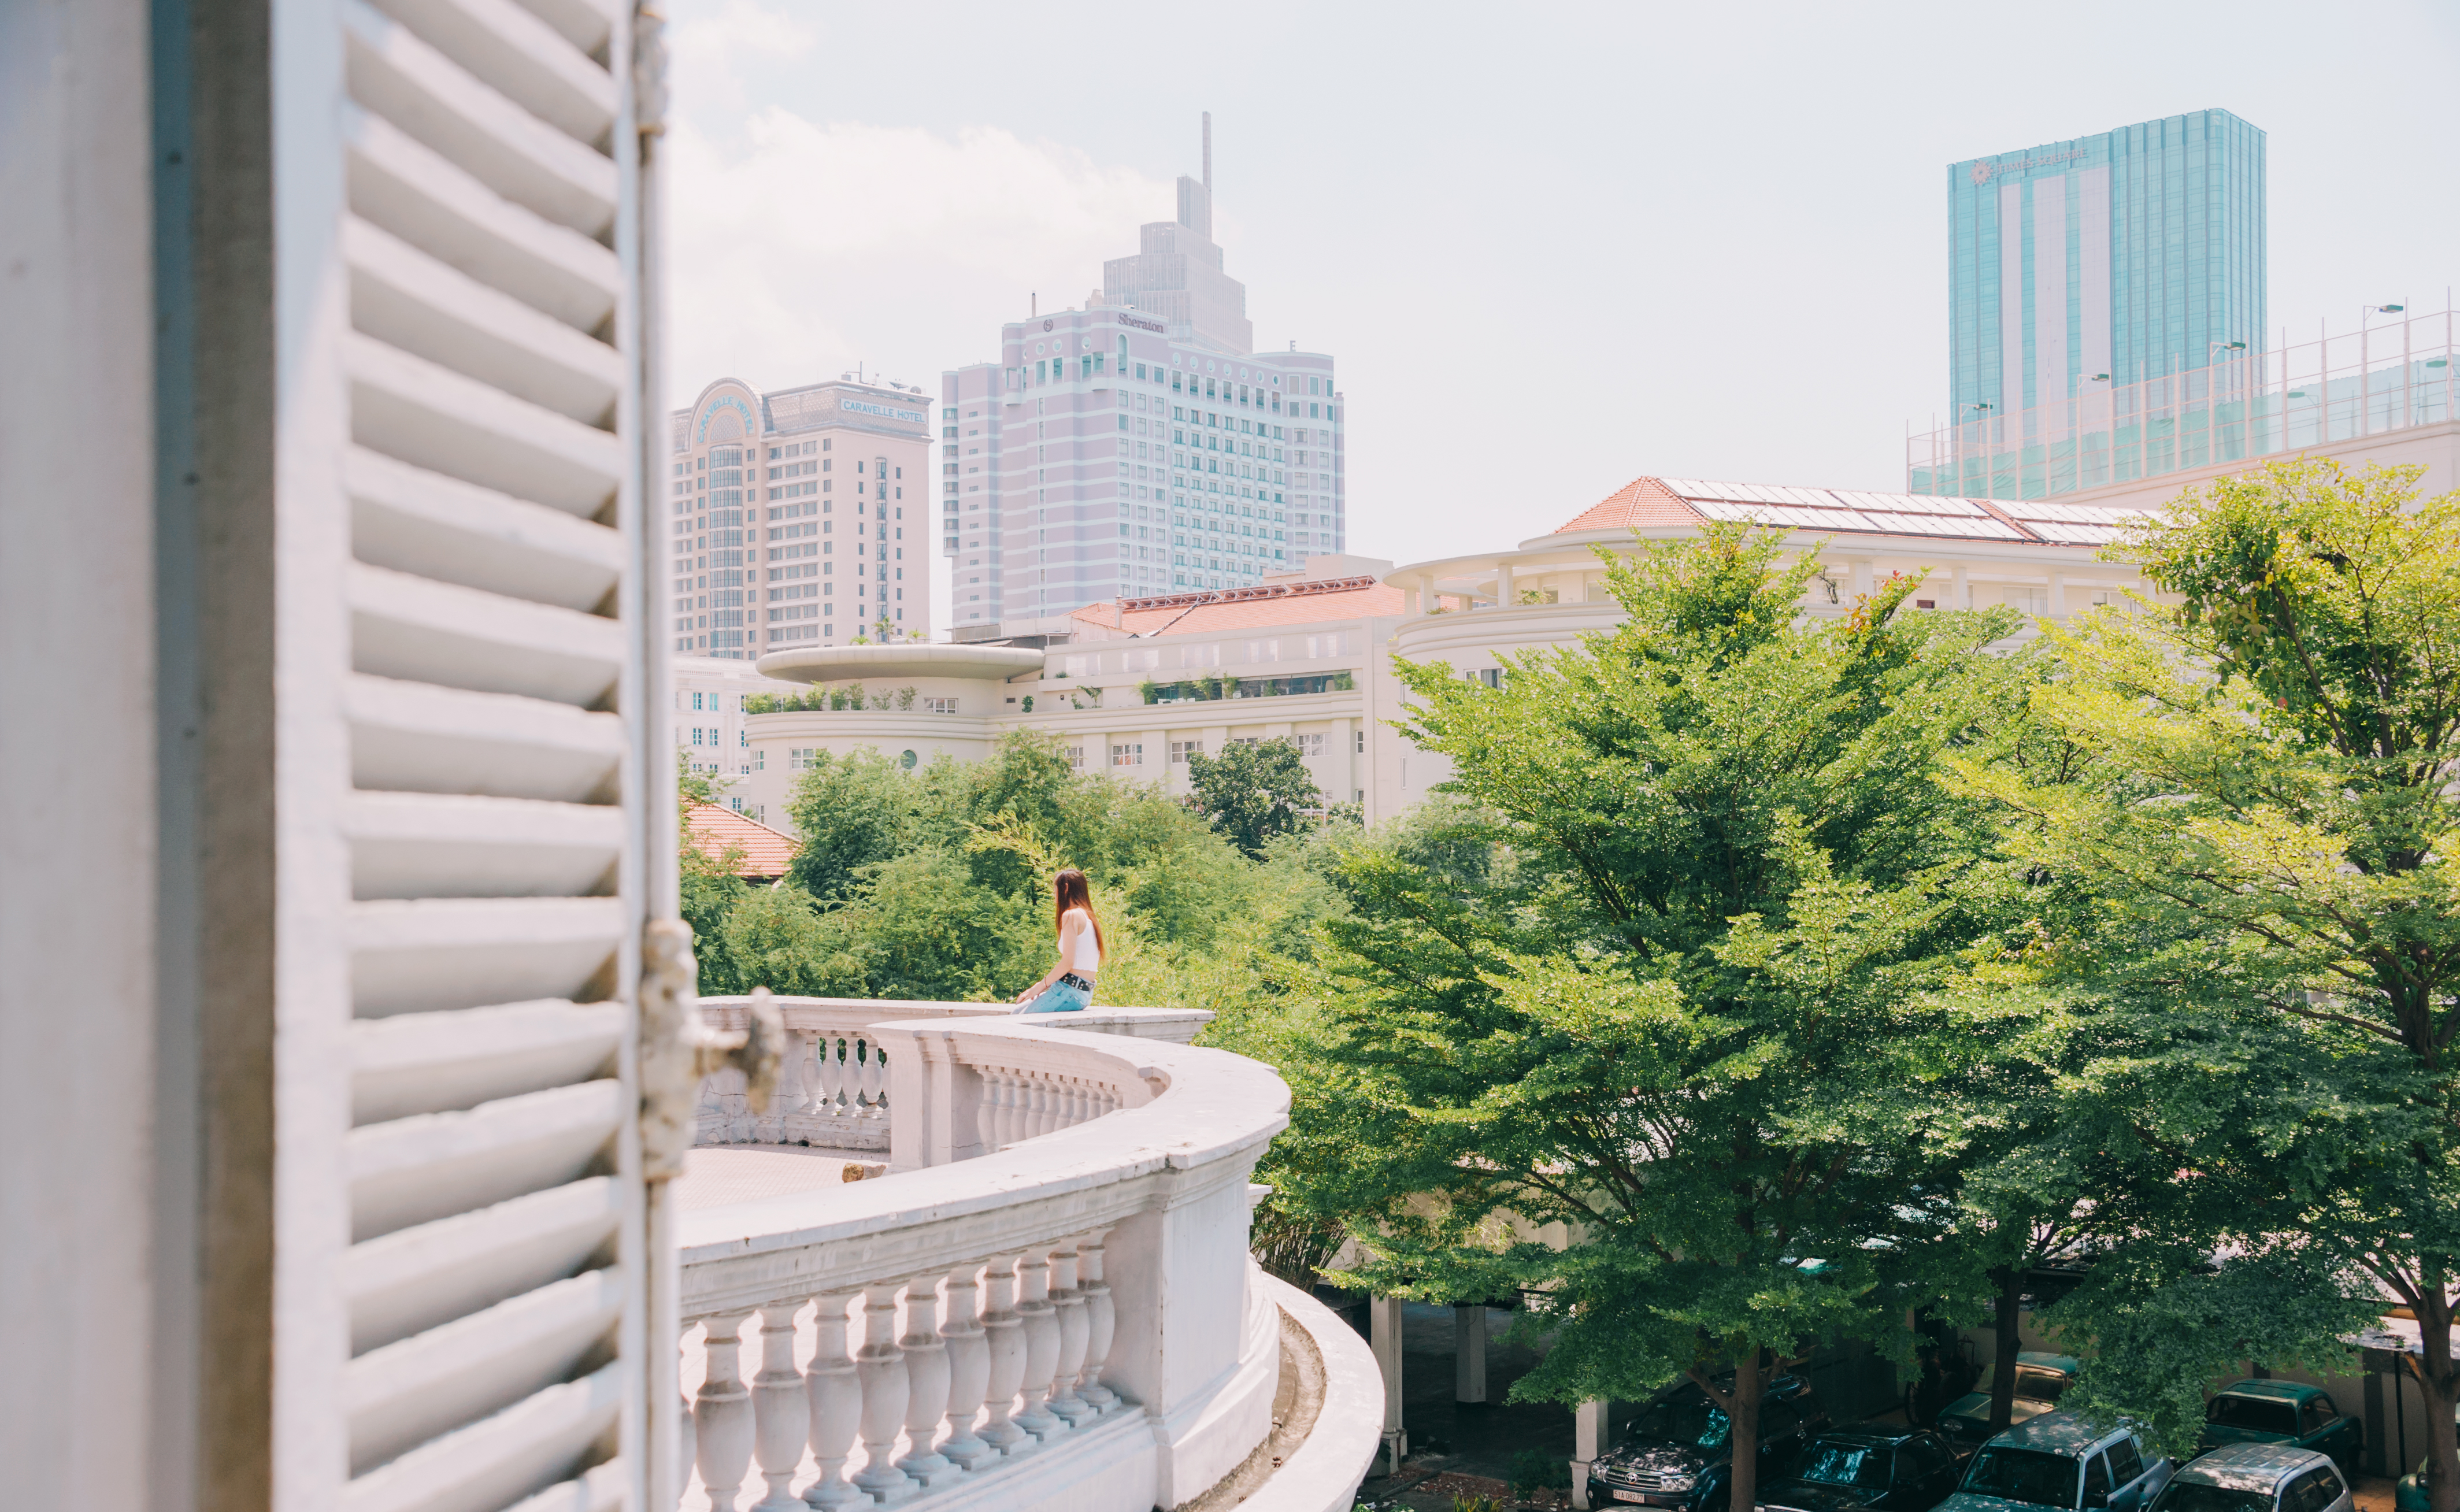
cute, lovely, photography, portrait, landscape, beauty, beautiful, light, wallpaper, alive, natural, simple, property, urban area, metropolitan area, city, tree, real estate, daytime, building, downtown, condominium, balcony, plant, skyscraper, residential area, roof, apartment, outdoor structure, window, estate, sky, tower block, metropolis, skyline